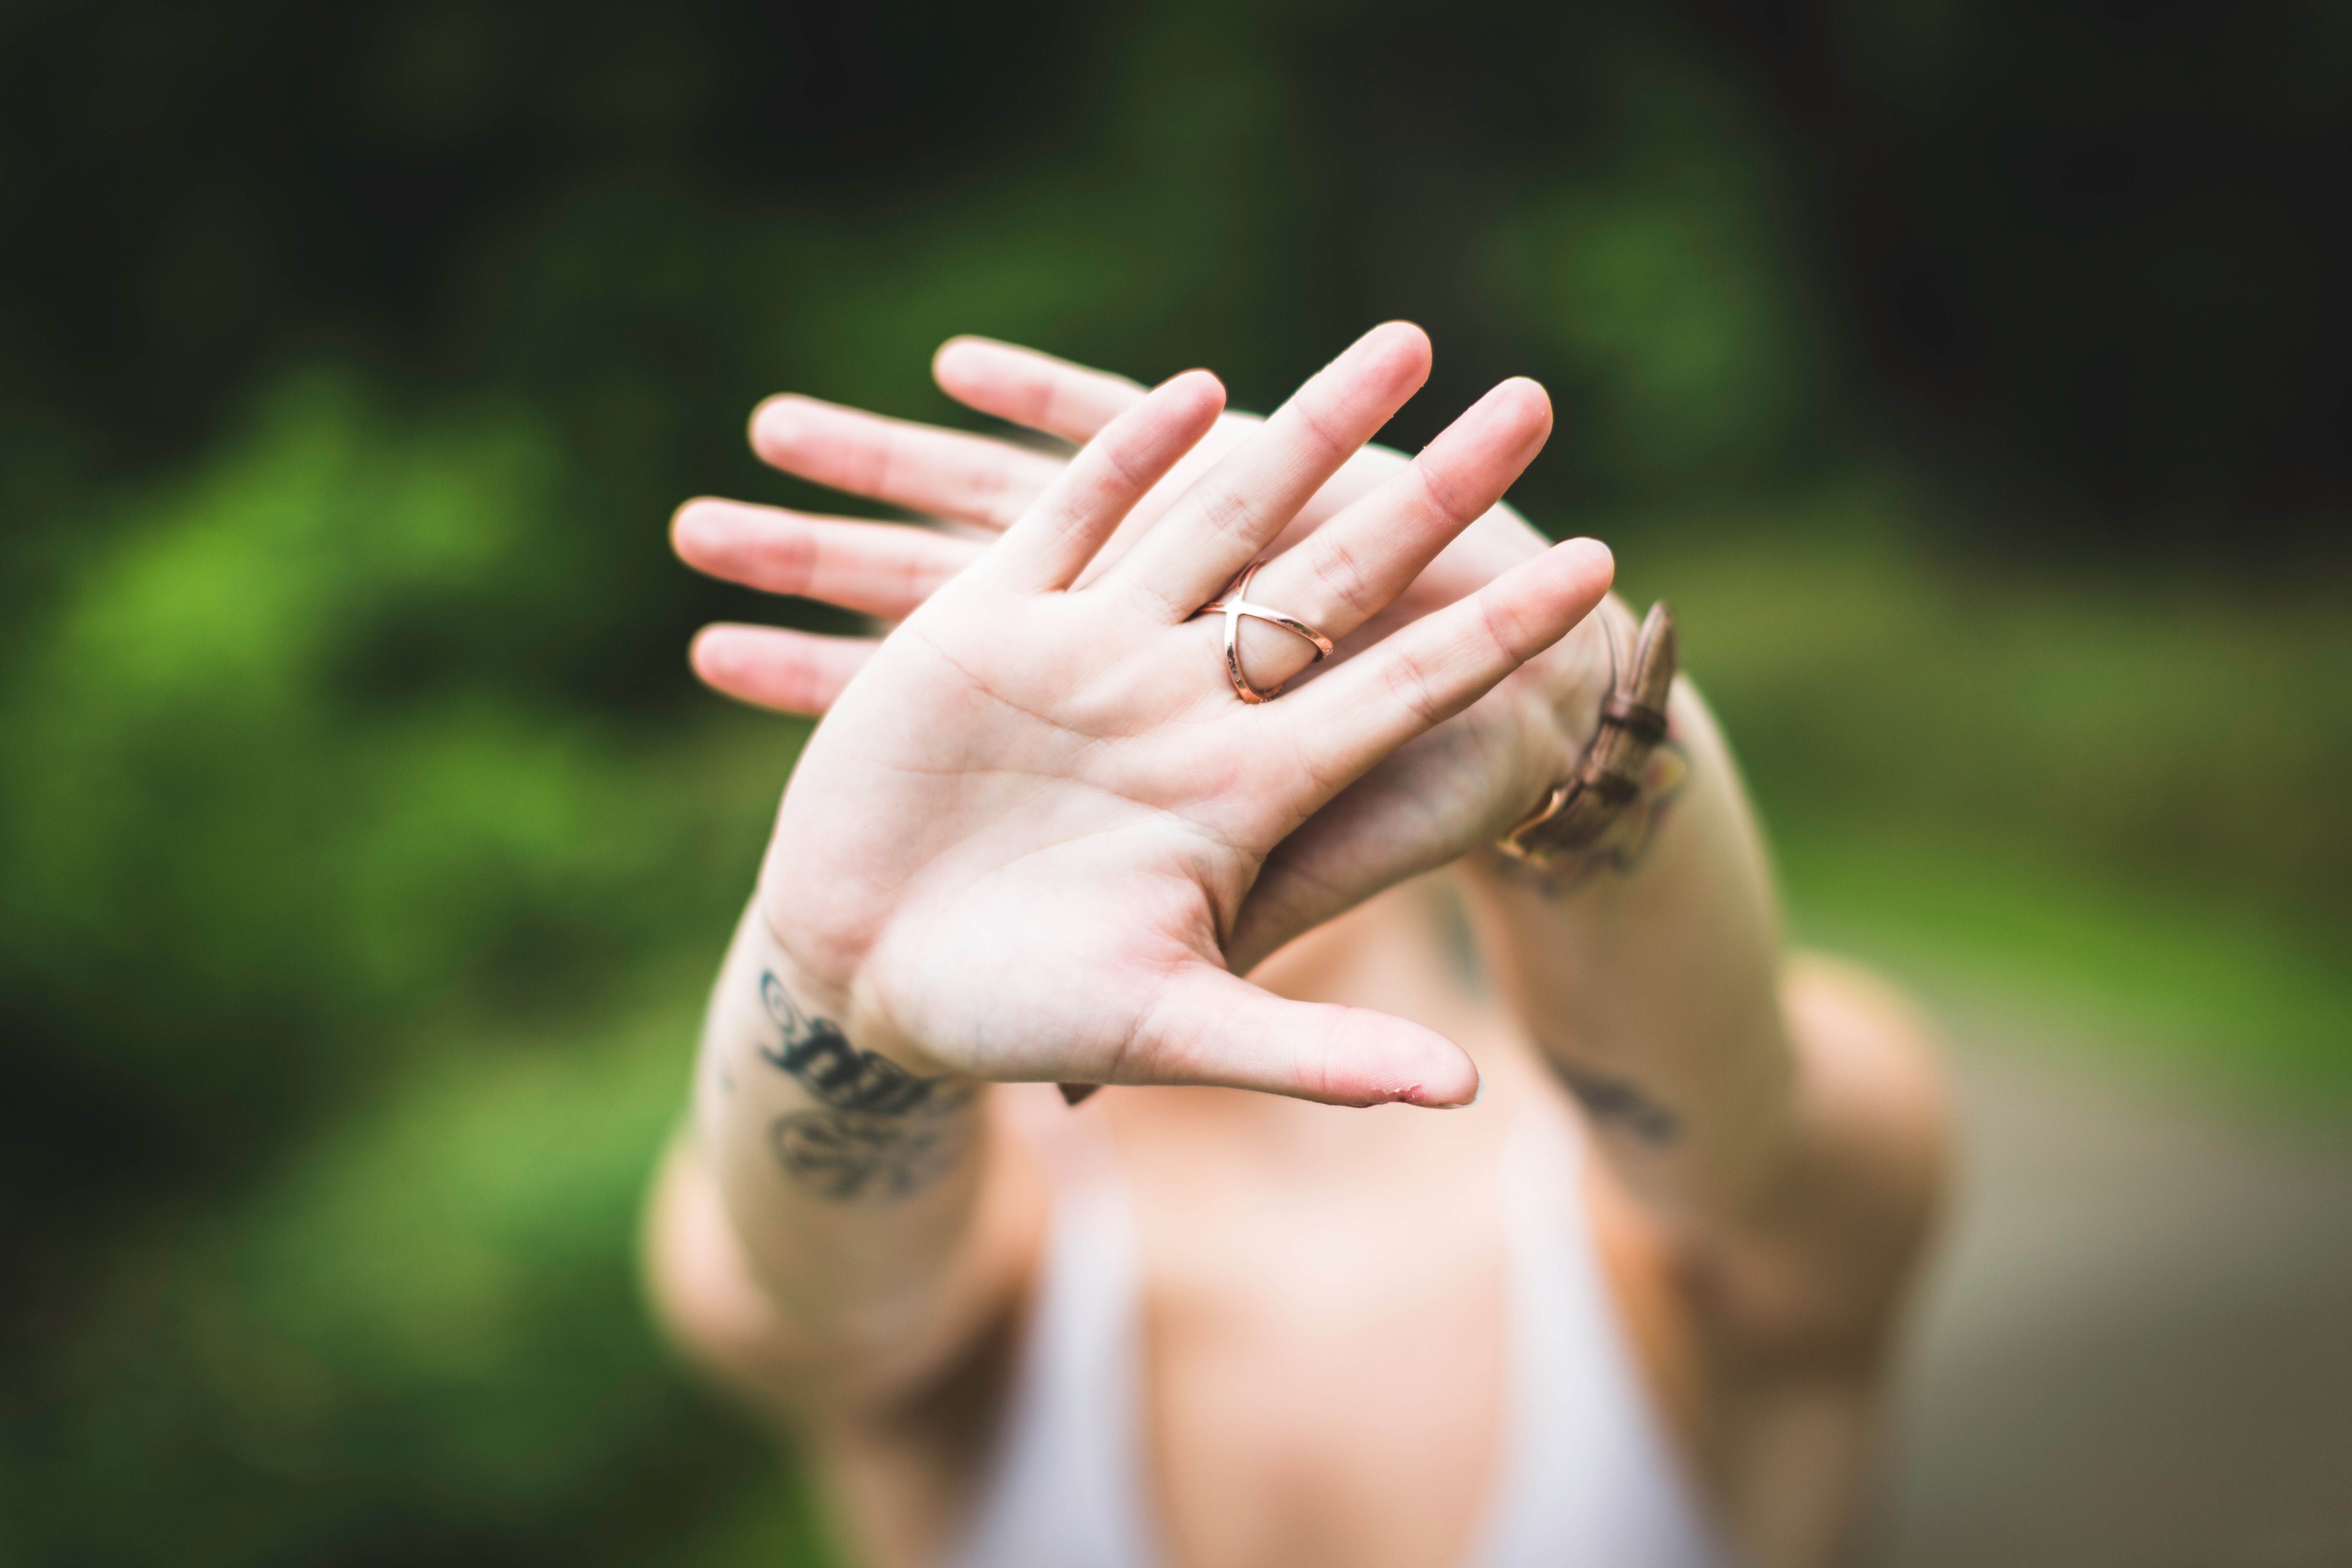
hand, girl, photography, ring, finger, tattoo, arm, bride, nail, holding hands, close up, photograph, skin, beauty, emotion, interaction, sense, portrait photography